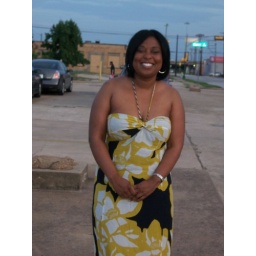
Some of my friends will be happy to se me dressed in something other than black and white :-)